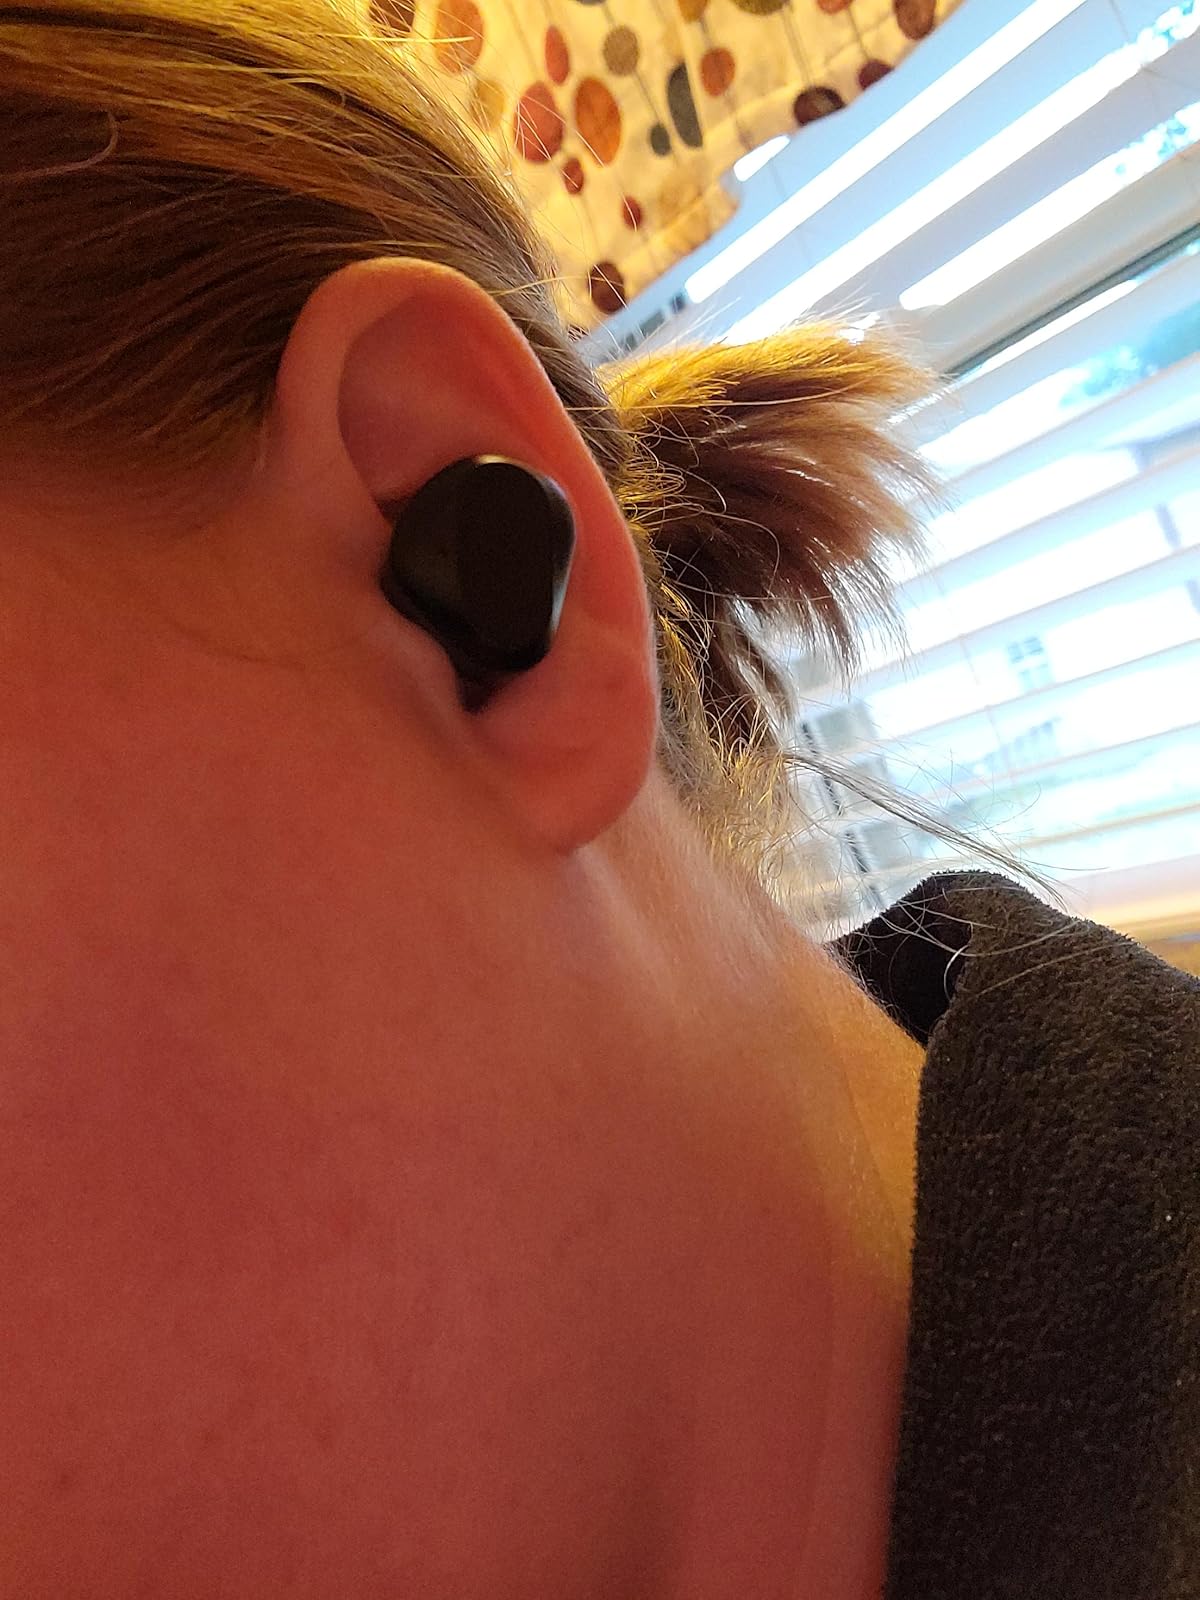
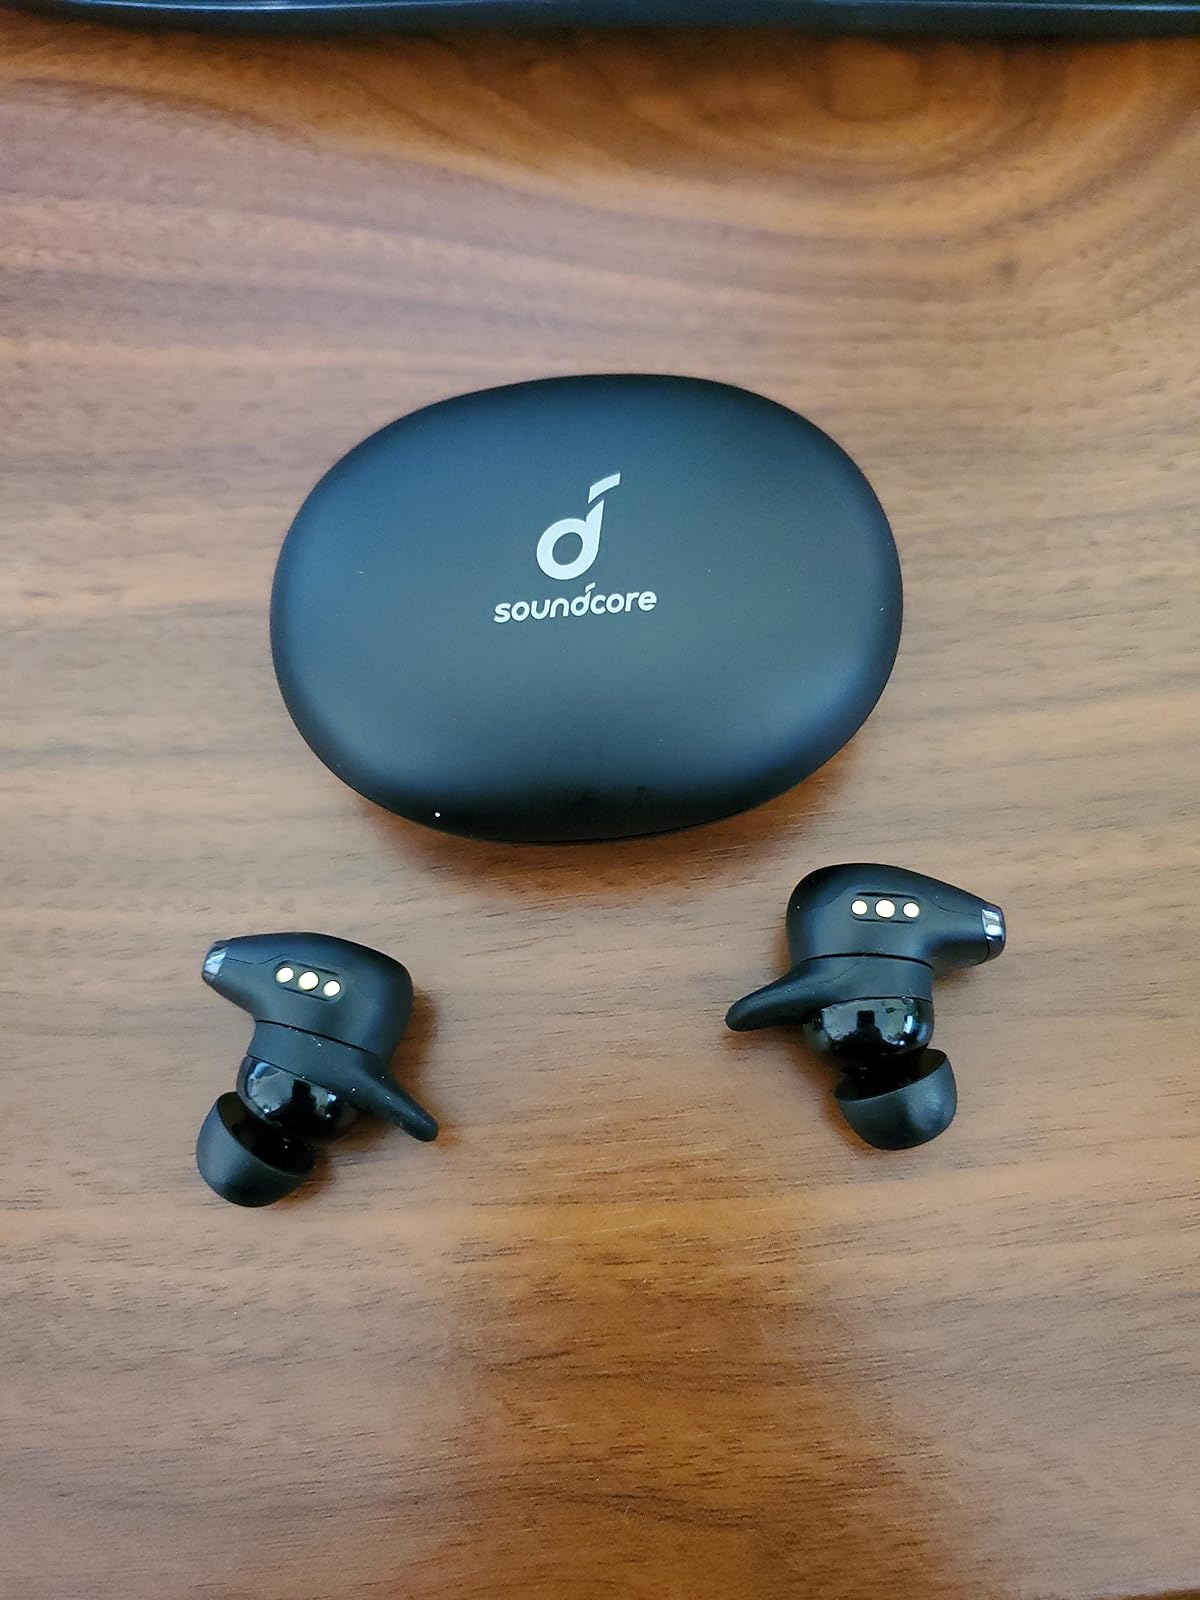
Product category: earbuds
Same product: no